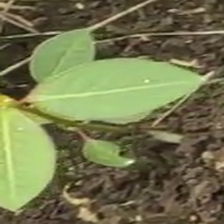
Weed species: Moti_dudhi(Euphorbia_geneculata_L)